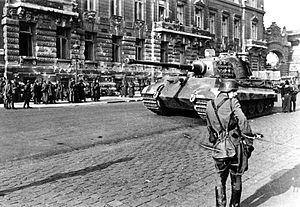
La bataille de Budapest est un siège qui se déroula du 29 décembre 1944 au 13 février 1945, au terme duquel les forces soviétiques et roumaines prirent la ville de Budapest aux soldats de la Wehrmacht et aux SS allemands, et aux forces hongroises, lors de la Seconde Guerre mondiale. Ce fut l'un des sièges les plus sanglants de la guerre, comparable, du point de vue du nombre de morts, aux sièges de Berlin et de Stalingrad.